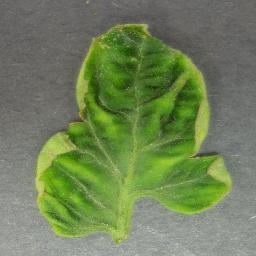
Label: Tomato___Tomato_Yellow_Leaf_Curl_Virus